Folsom Lake State Recreation Area

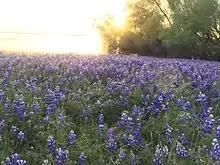
Lupine seen at Folsom Lake SRA

Folsom Lake State Recreation Area is home to many species of plants and animals. Some of the common plants in the area include blue oaks, interior live oaks, foothill pines and annual grasses. In the spring, wildflowers include Indian paintbrush, larkspur, lupine, brodiaea, fiddleneck, Dutchman's pipe and monkeyflower. In addition to plant life, there are also several species of animals including black-tailed deer, raccoons, skunks, opossums, gray foxes and coyotes. Birds commonly found in the area include nesting egrets, herons and cormorants, Canada geese, blackbirds, scrub jays, quails, wrens, bushtits and towhees. There are also wrentits, California thrashers, kingfishers and grebes near the water. Red-tailed hawks, American kestrels, ospreys and eagles may be spotted flying over the area. Rattlesnakes are also common.